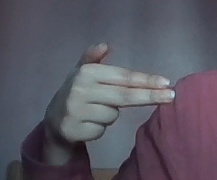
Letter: ghain